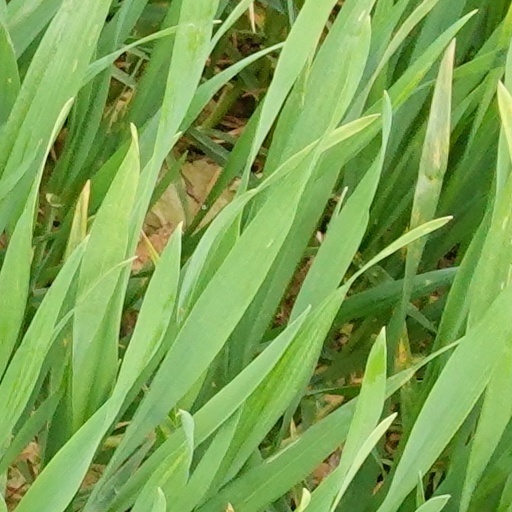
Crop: wheat